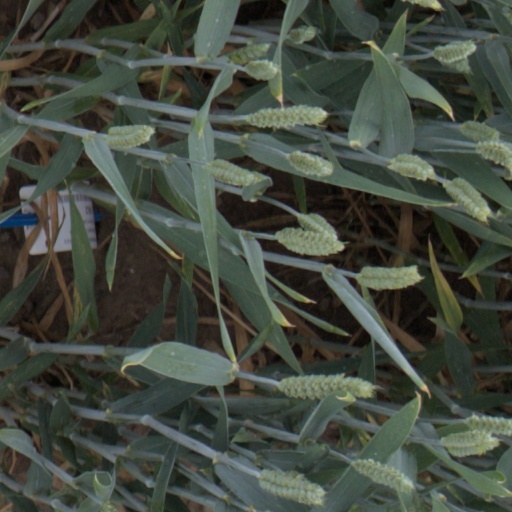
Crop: wheat